1st Parliament of Elizabeth I

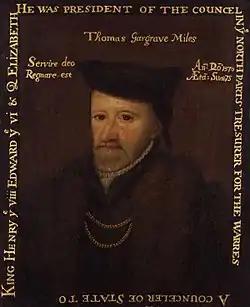
The Speaker, Sir Thomas Gargrave

The 1st Parliament of Queen Elizabeth I was ruled over by Queen Elizabeth I of England on 5 December 1558 and assembled on 23 January 1559. This Parliament would restore many of the laws created by Henry VIII and the English Reformation Parliament. Queen Elizabeth's 1st Parliament passed some 24 public statutes and 17 private measures by the time it was dissolved on 8 May 1559.